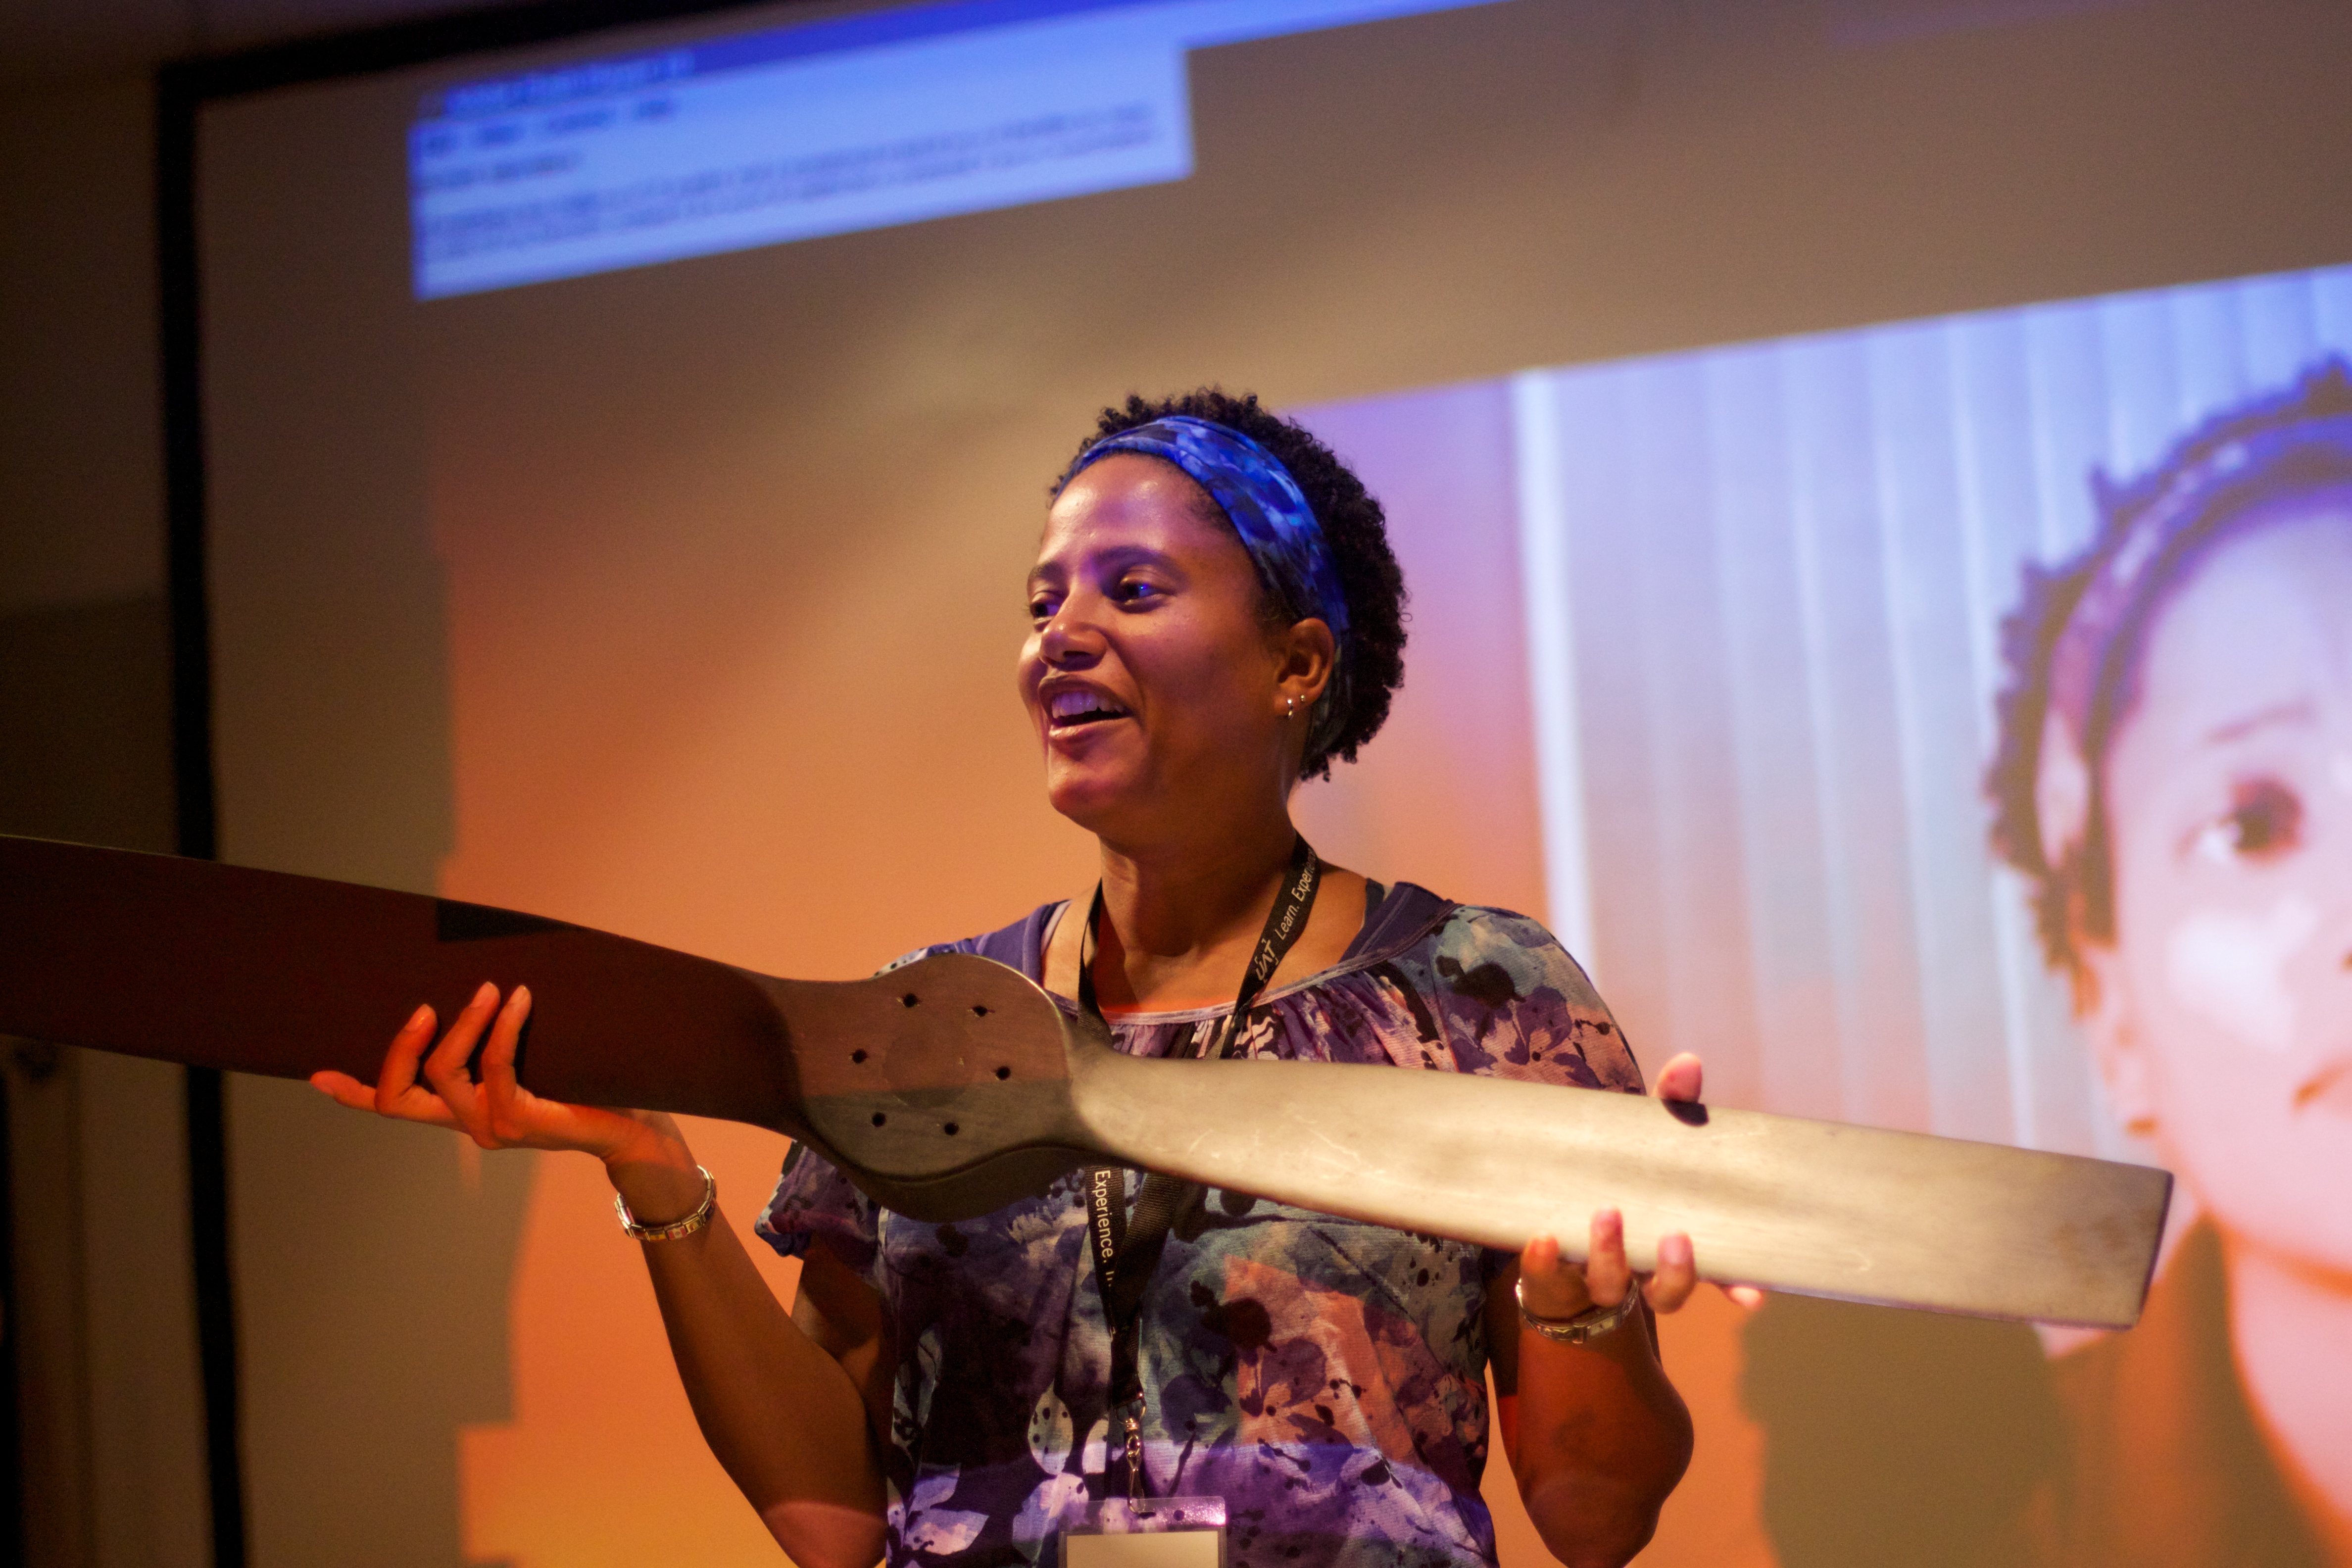
music, girl, dance, performance art, stage, fun, performance, singing, event, entertainment, pcaz2010pcaz10, performing arts